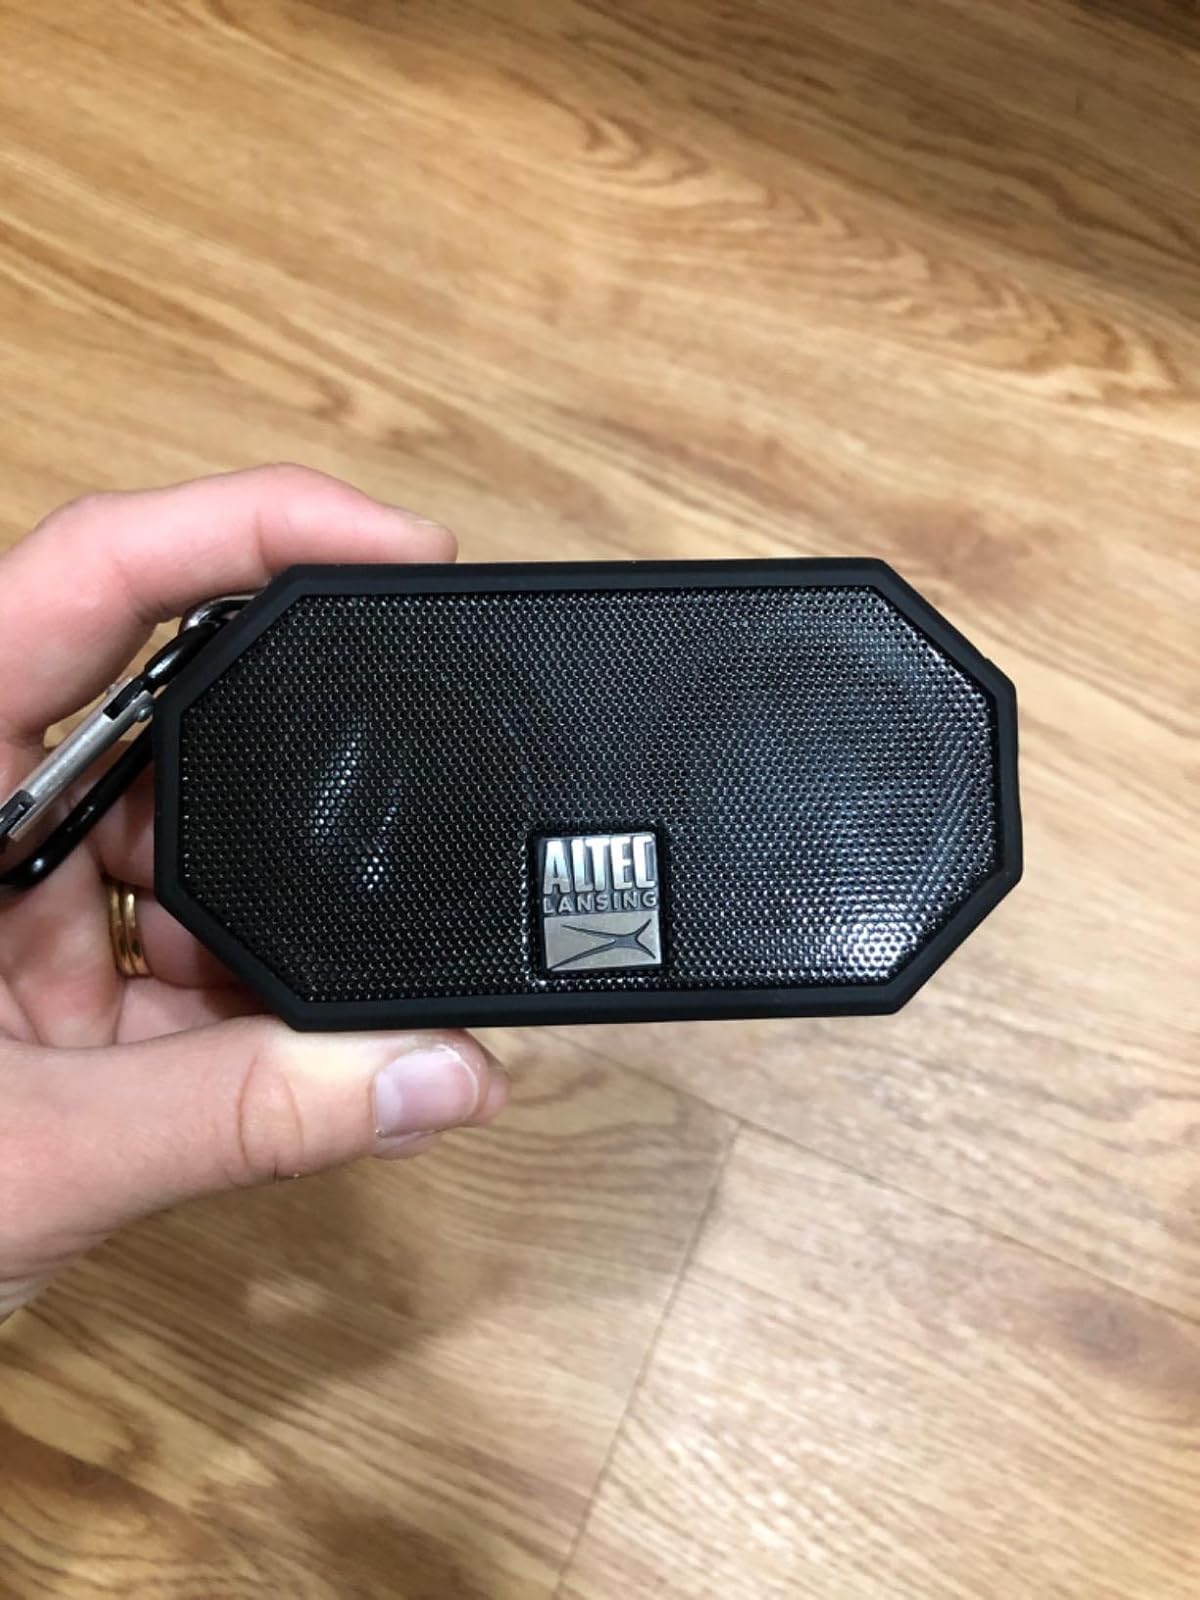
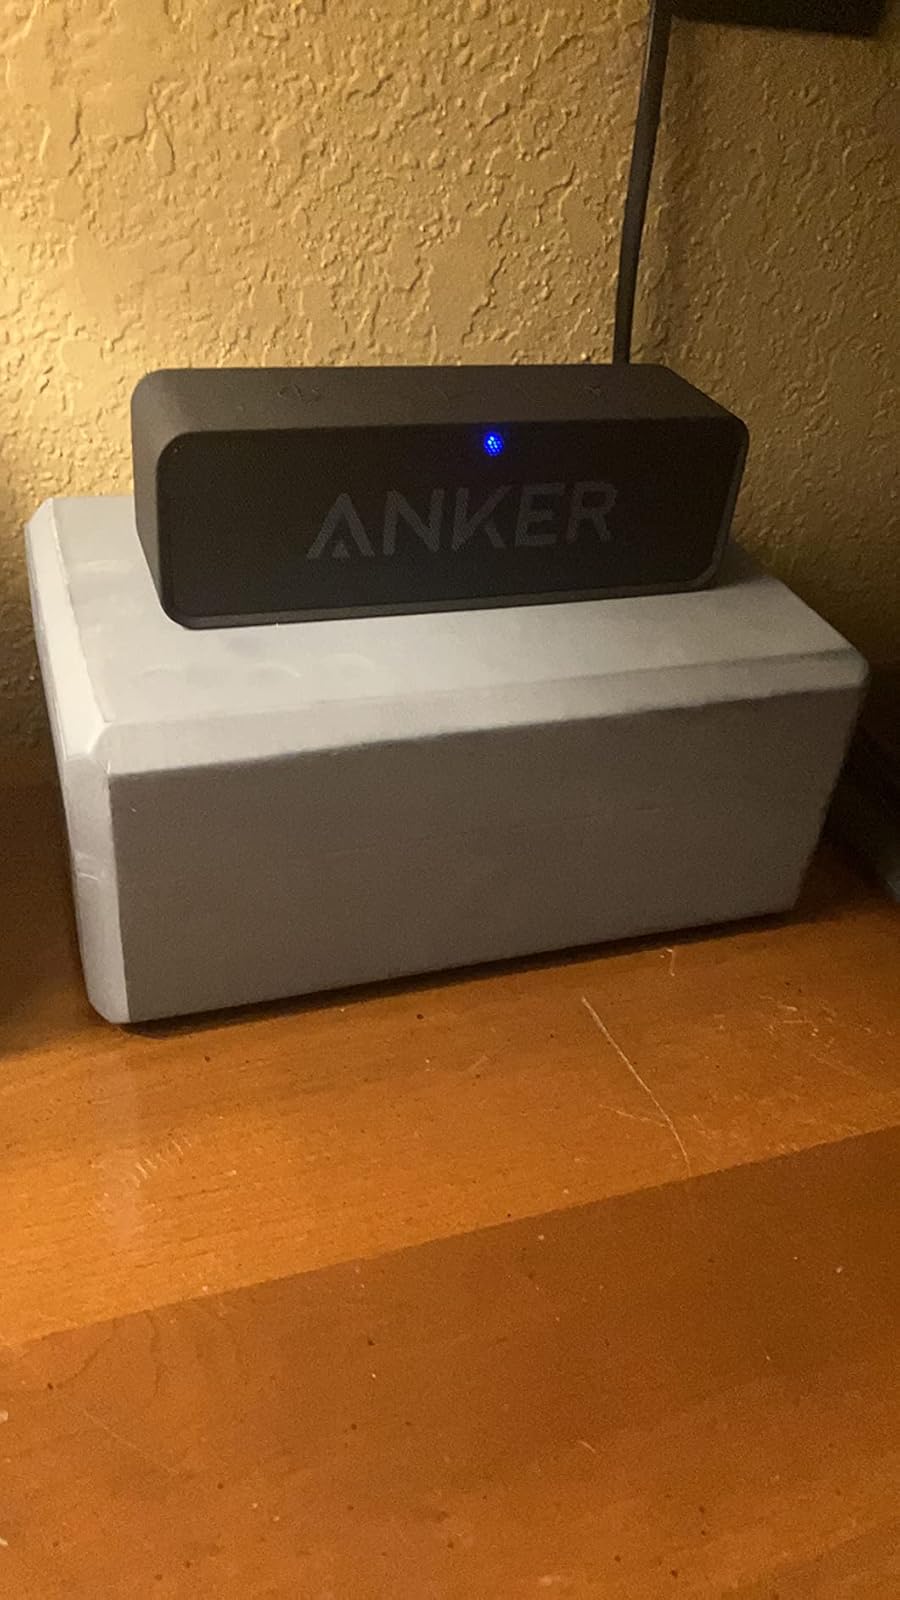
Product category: speaker
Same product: no